Hableh

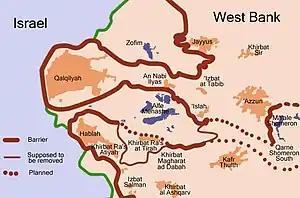
Portion of West Bank showing the path of the separation barrier around the enclaves of Qalqilya and Hableh

Since the Six-Day War in 1967, Hableh came under Israeli occupation.